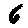
Label: 6